Blenheim (Spring Mills, Virginia)

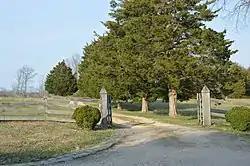
Entrance to the property

Blenheim is a historic home located near Spring Mills, in Campbell County, Virginia. It was built about 1828, and is a -story, five-bay, single-pile, frame I-house dwelling on a brick basement. It is sheathed with beaded weatherboards and covered with a standing-seam sheet metal roof broken by three pedimented dormers. The interior features elaborate, provincially conceived but skillfully executed, woodwork. Also on the property is a contributing late-19th century frame stable.